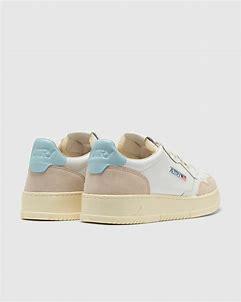
Brand: Autry
Model: Action Shoes Autry Action Medalist 1 Mid